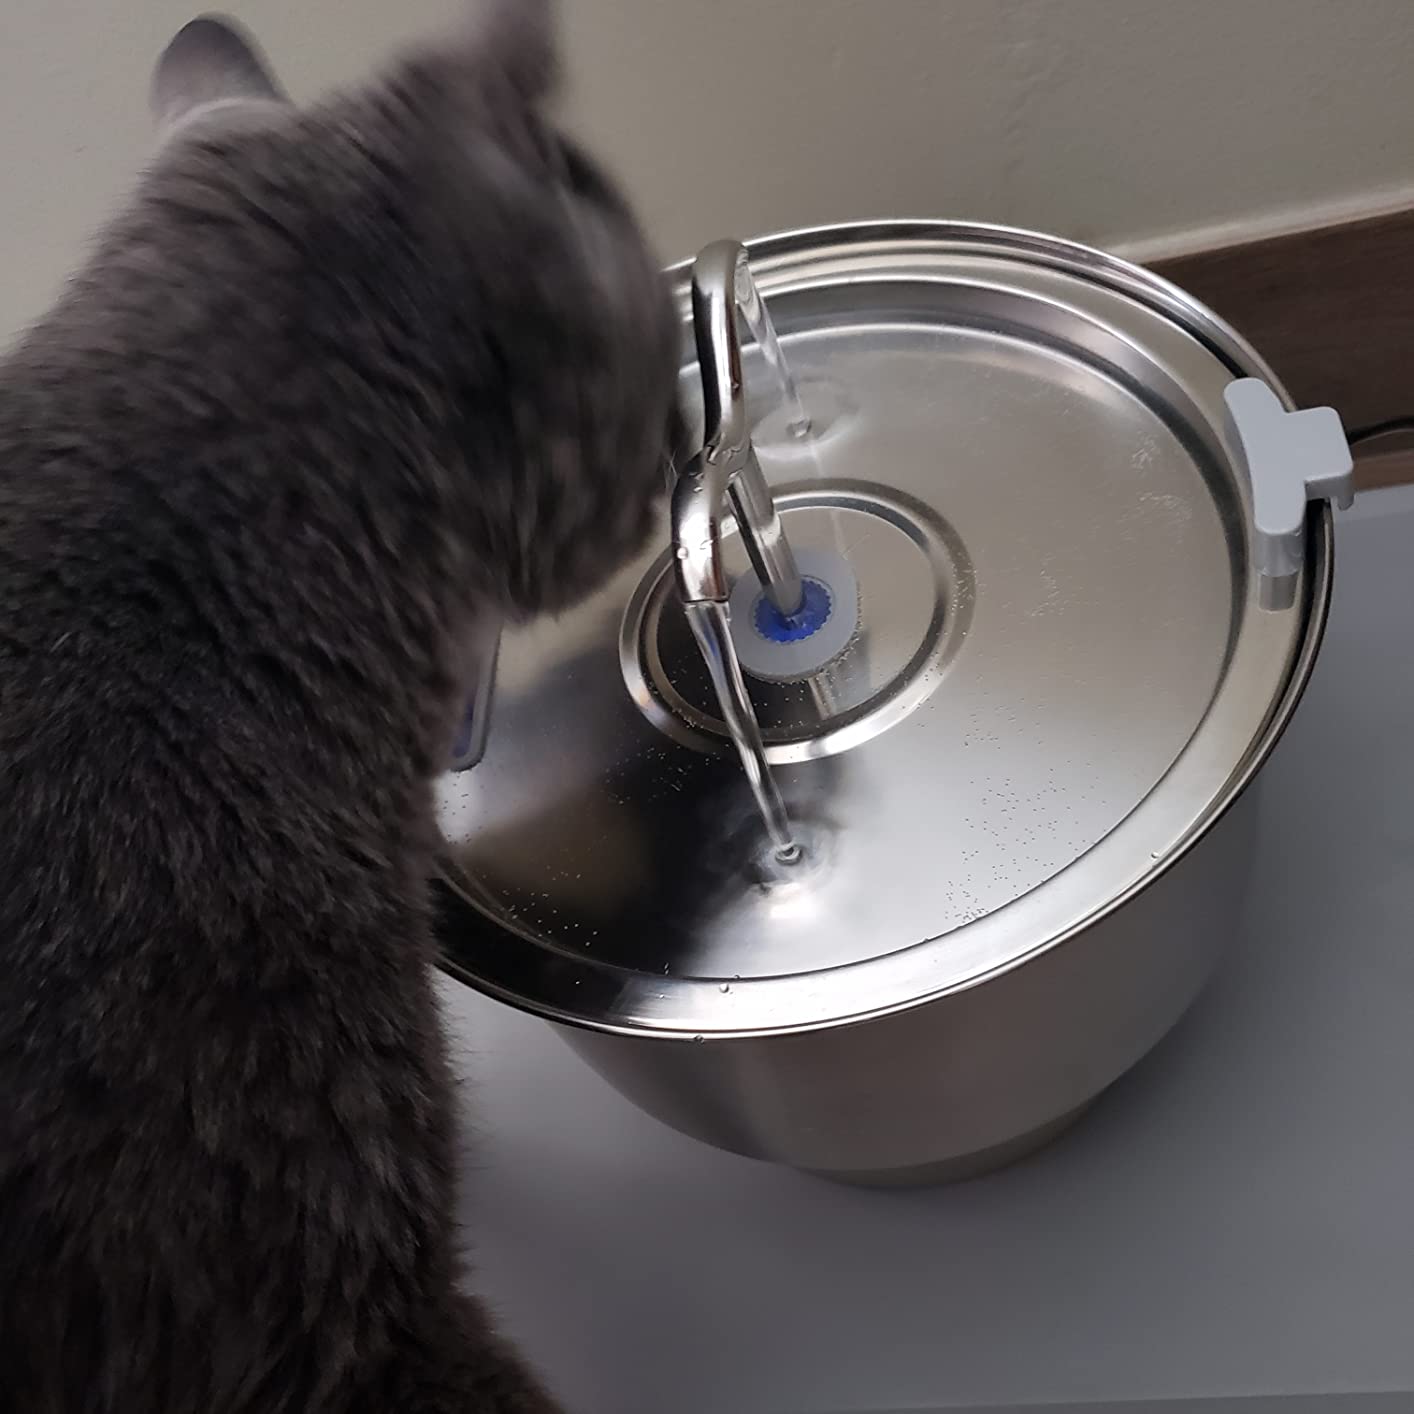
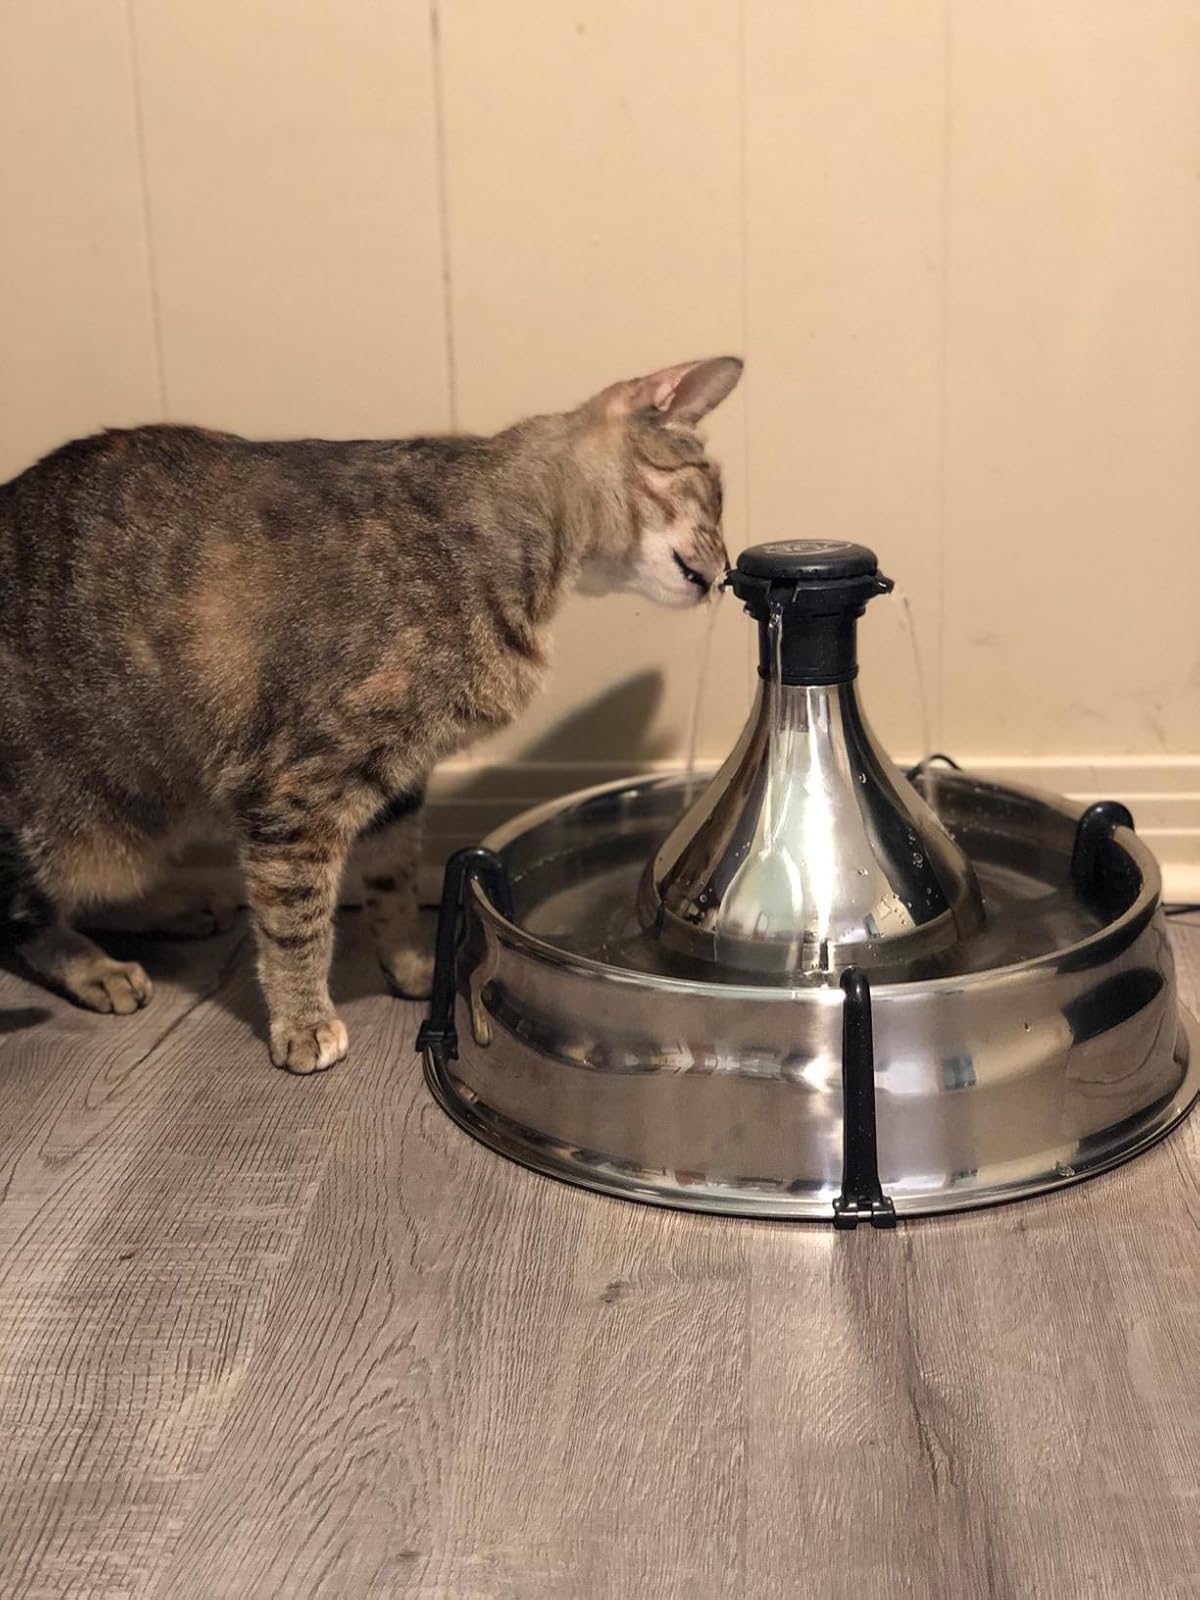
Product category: items_bowl
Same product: no